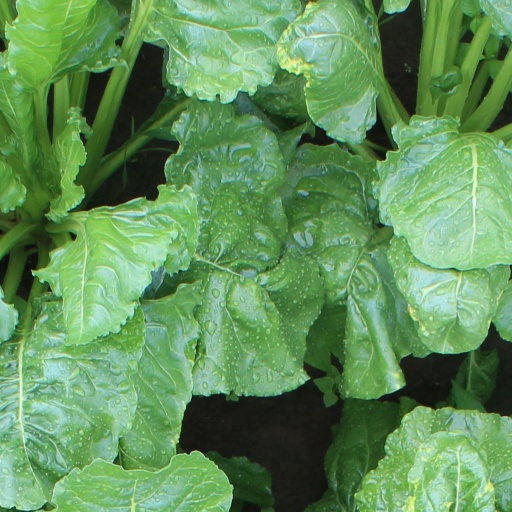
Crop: sugar beet